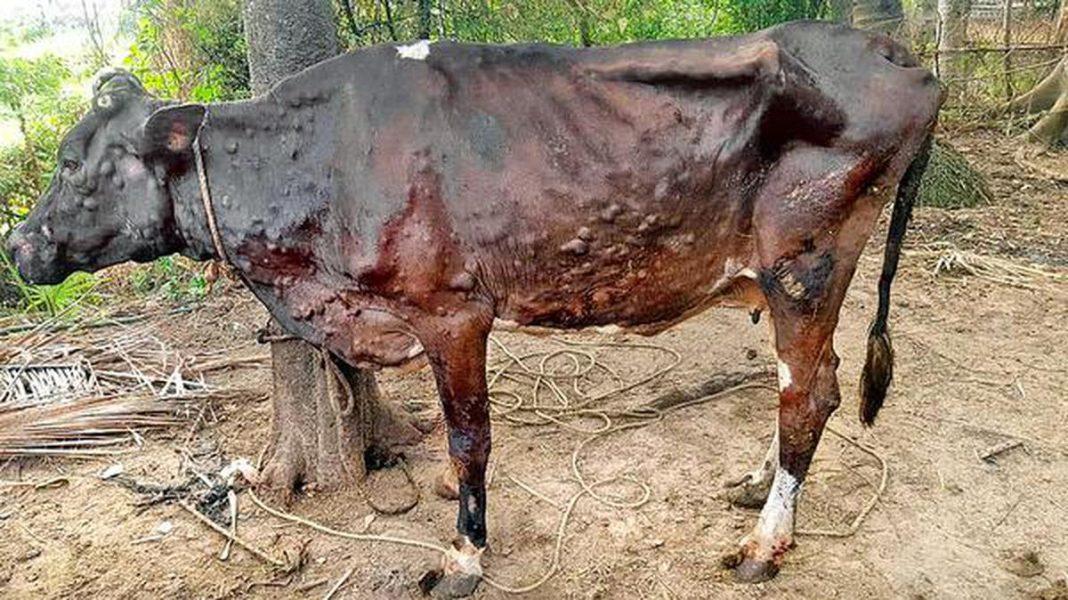
Ng'ombe ambaye amesimama akiwa amekasirika sana kwa sababu amefungwa kwenye miti huku kuna vidonda ambazo vimetokea kwa mwili wake,labda anangoja daktari aweze kumwangalia huyu ng'ombe.